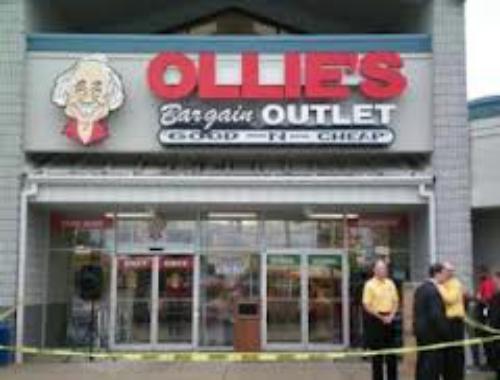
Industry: Others